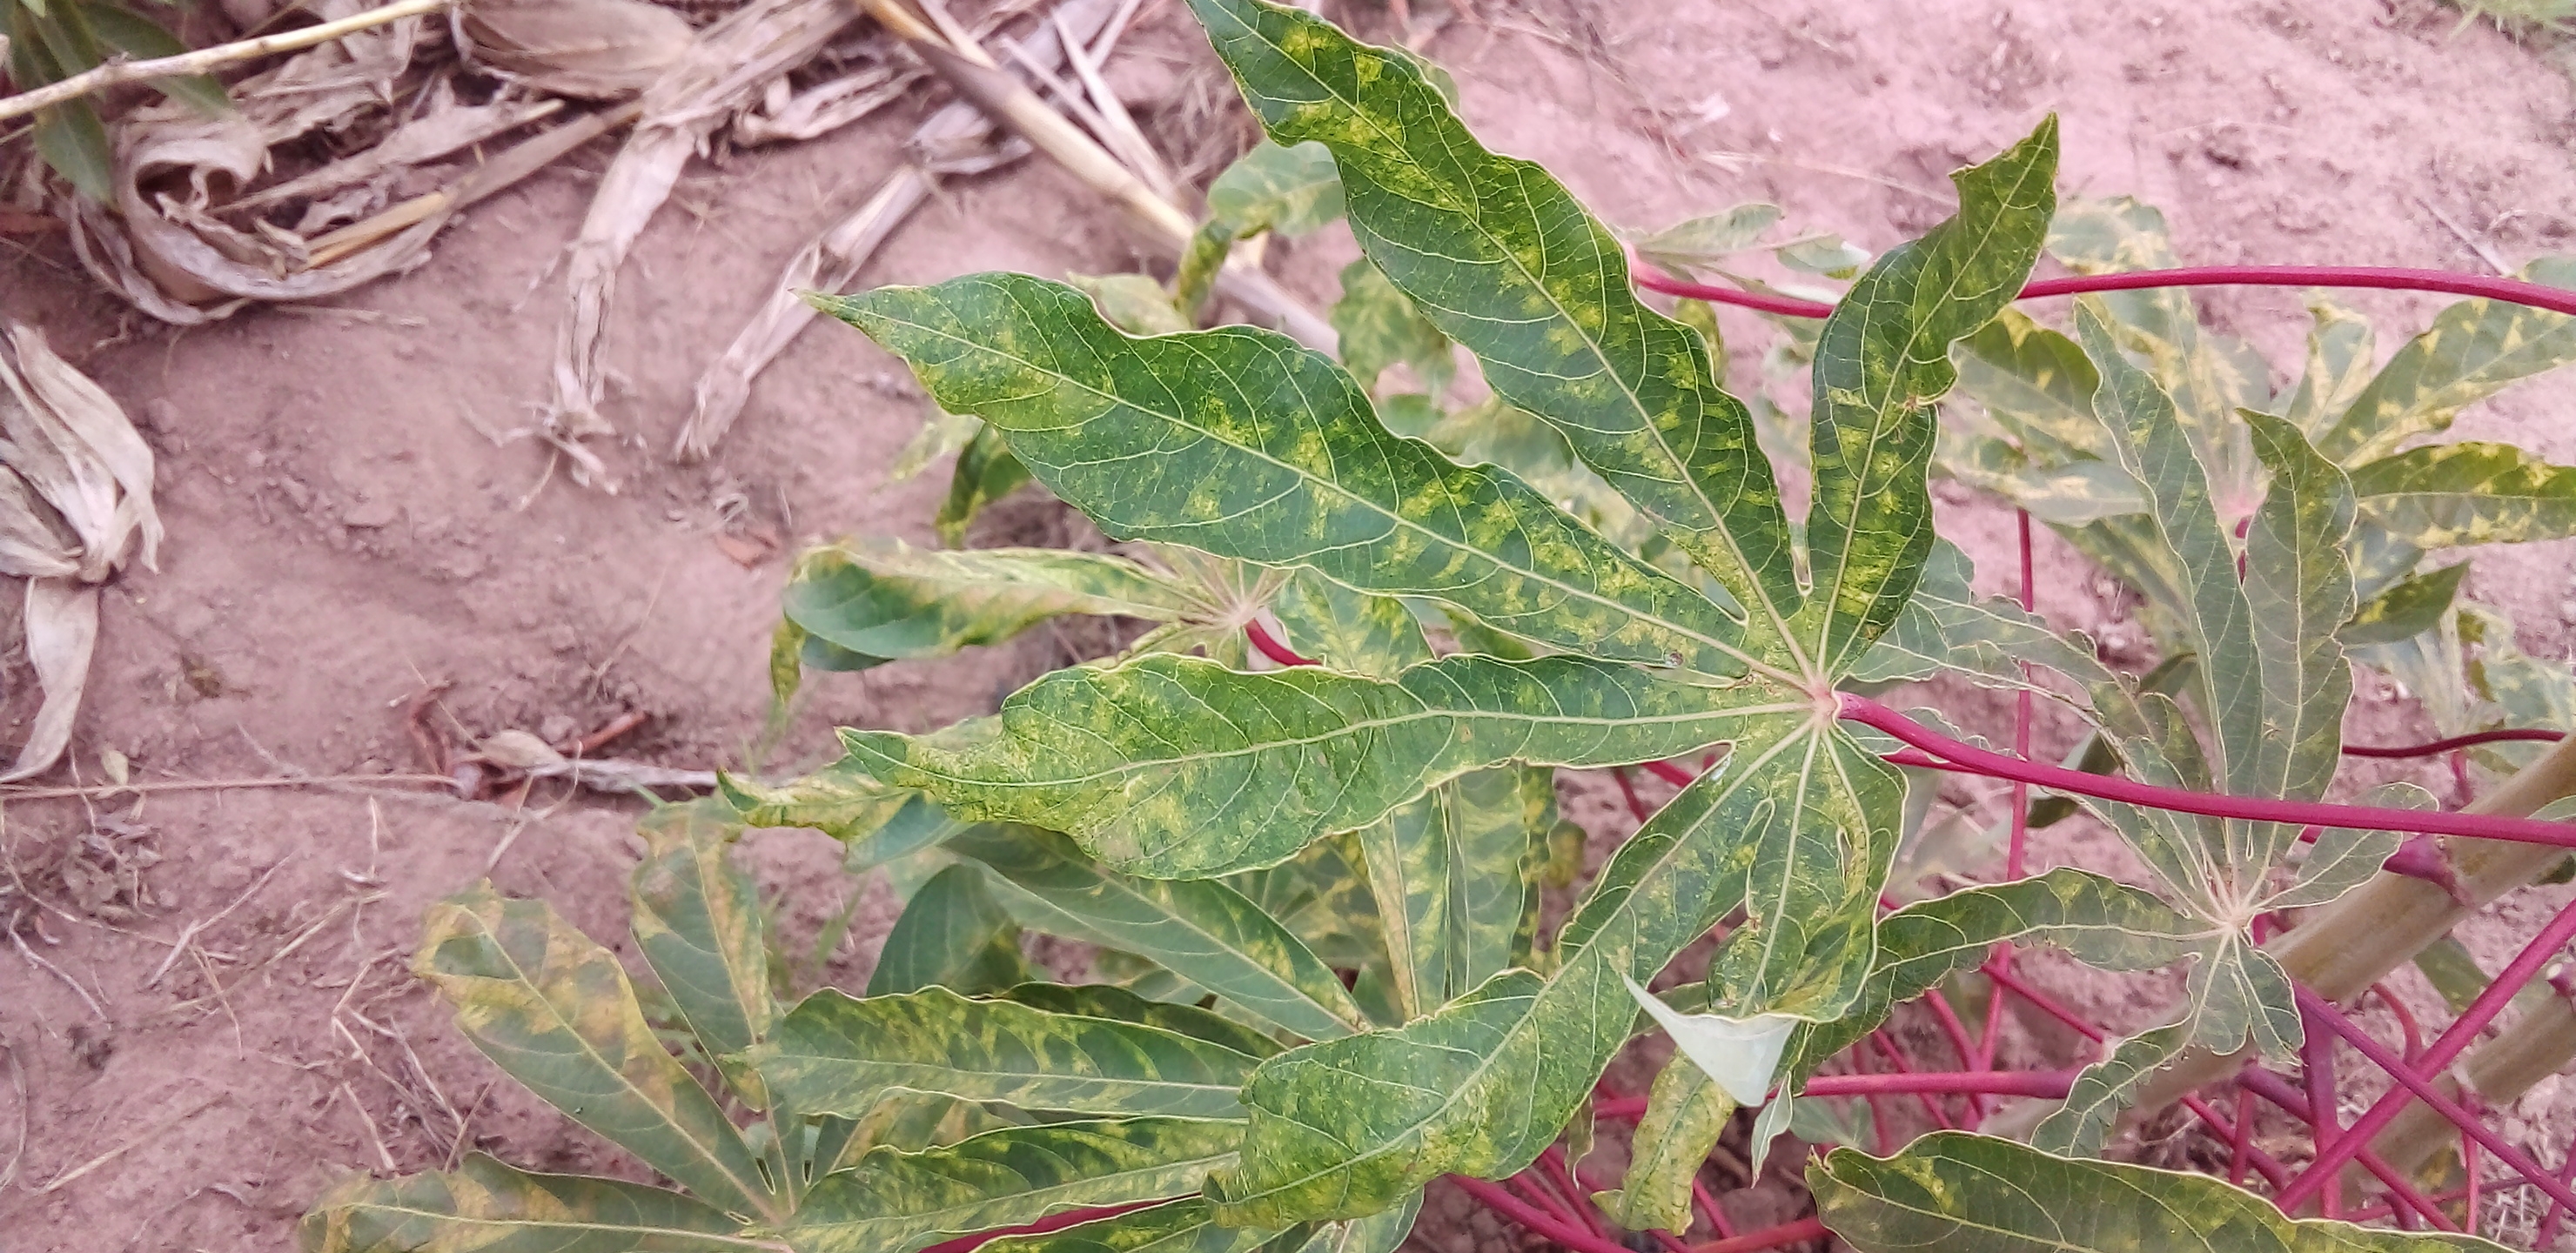
Label: cassava mosaic disease (cmd)